La Monumental

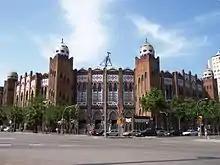

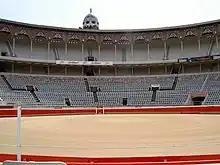

The Plaza de Toros Monumental de Barcelona, often known simply as La Monumental, is a bullring in the city of Barcelona, Catalonia, Spain. It was the last bullfighting arena in commercial operation in Catalonia. It was inaugurated in 1914 under the name "Plaza de El Sport" and was soon expanded and given its current name in 1916. It is situated at the confluence of the "Gran Via" and "Carrer Marina" (Marina Street) in the Eixample district. It has a capacity of 19,582 within 26 rows of lines, boxes, and stands on the first floor inside and an upper gallery surrounding the building.